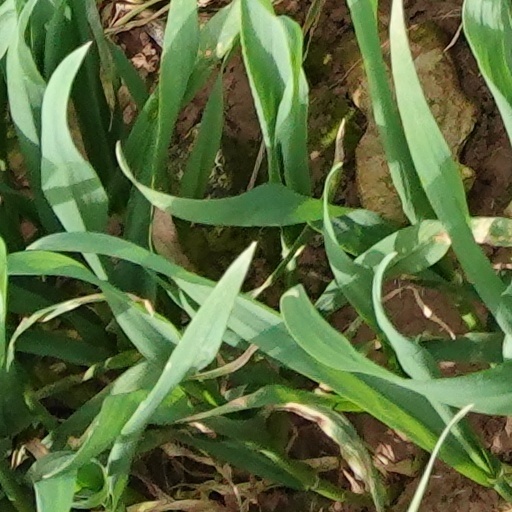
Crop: wheat